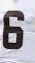
Number: 6